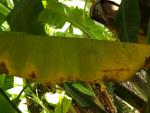
Label: xamthomonas